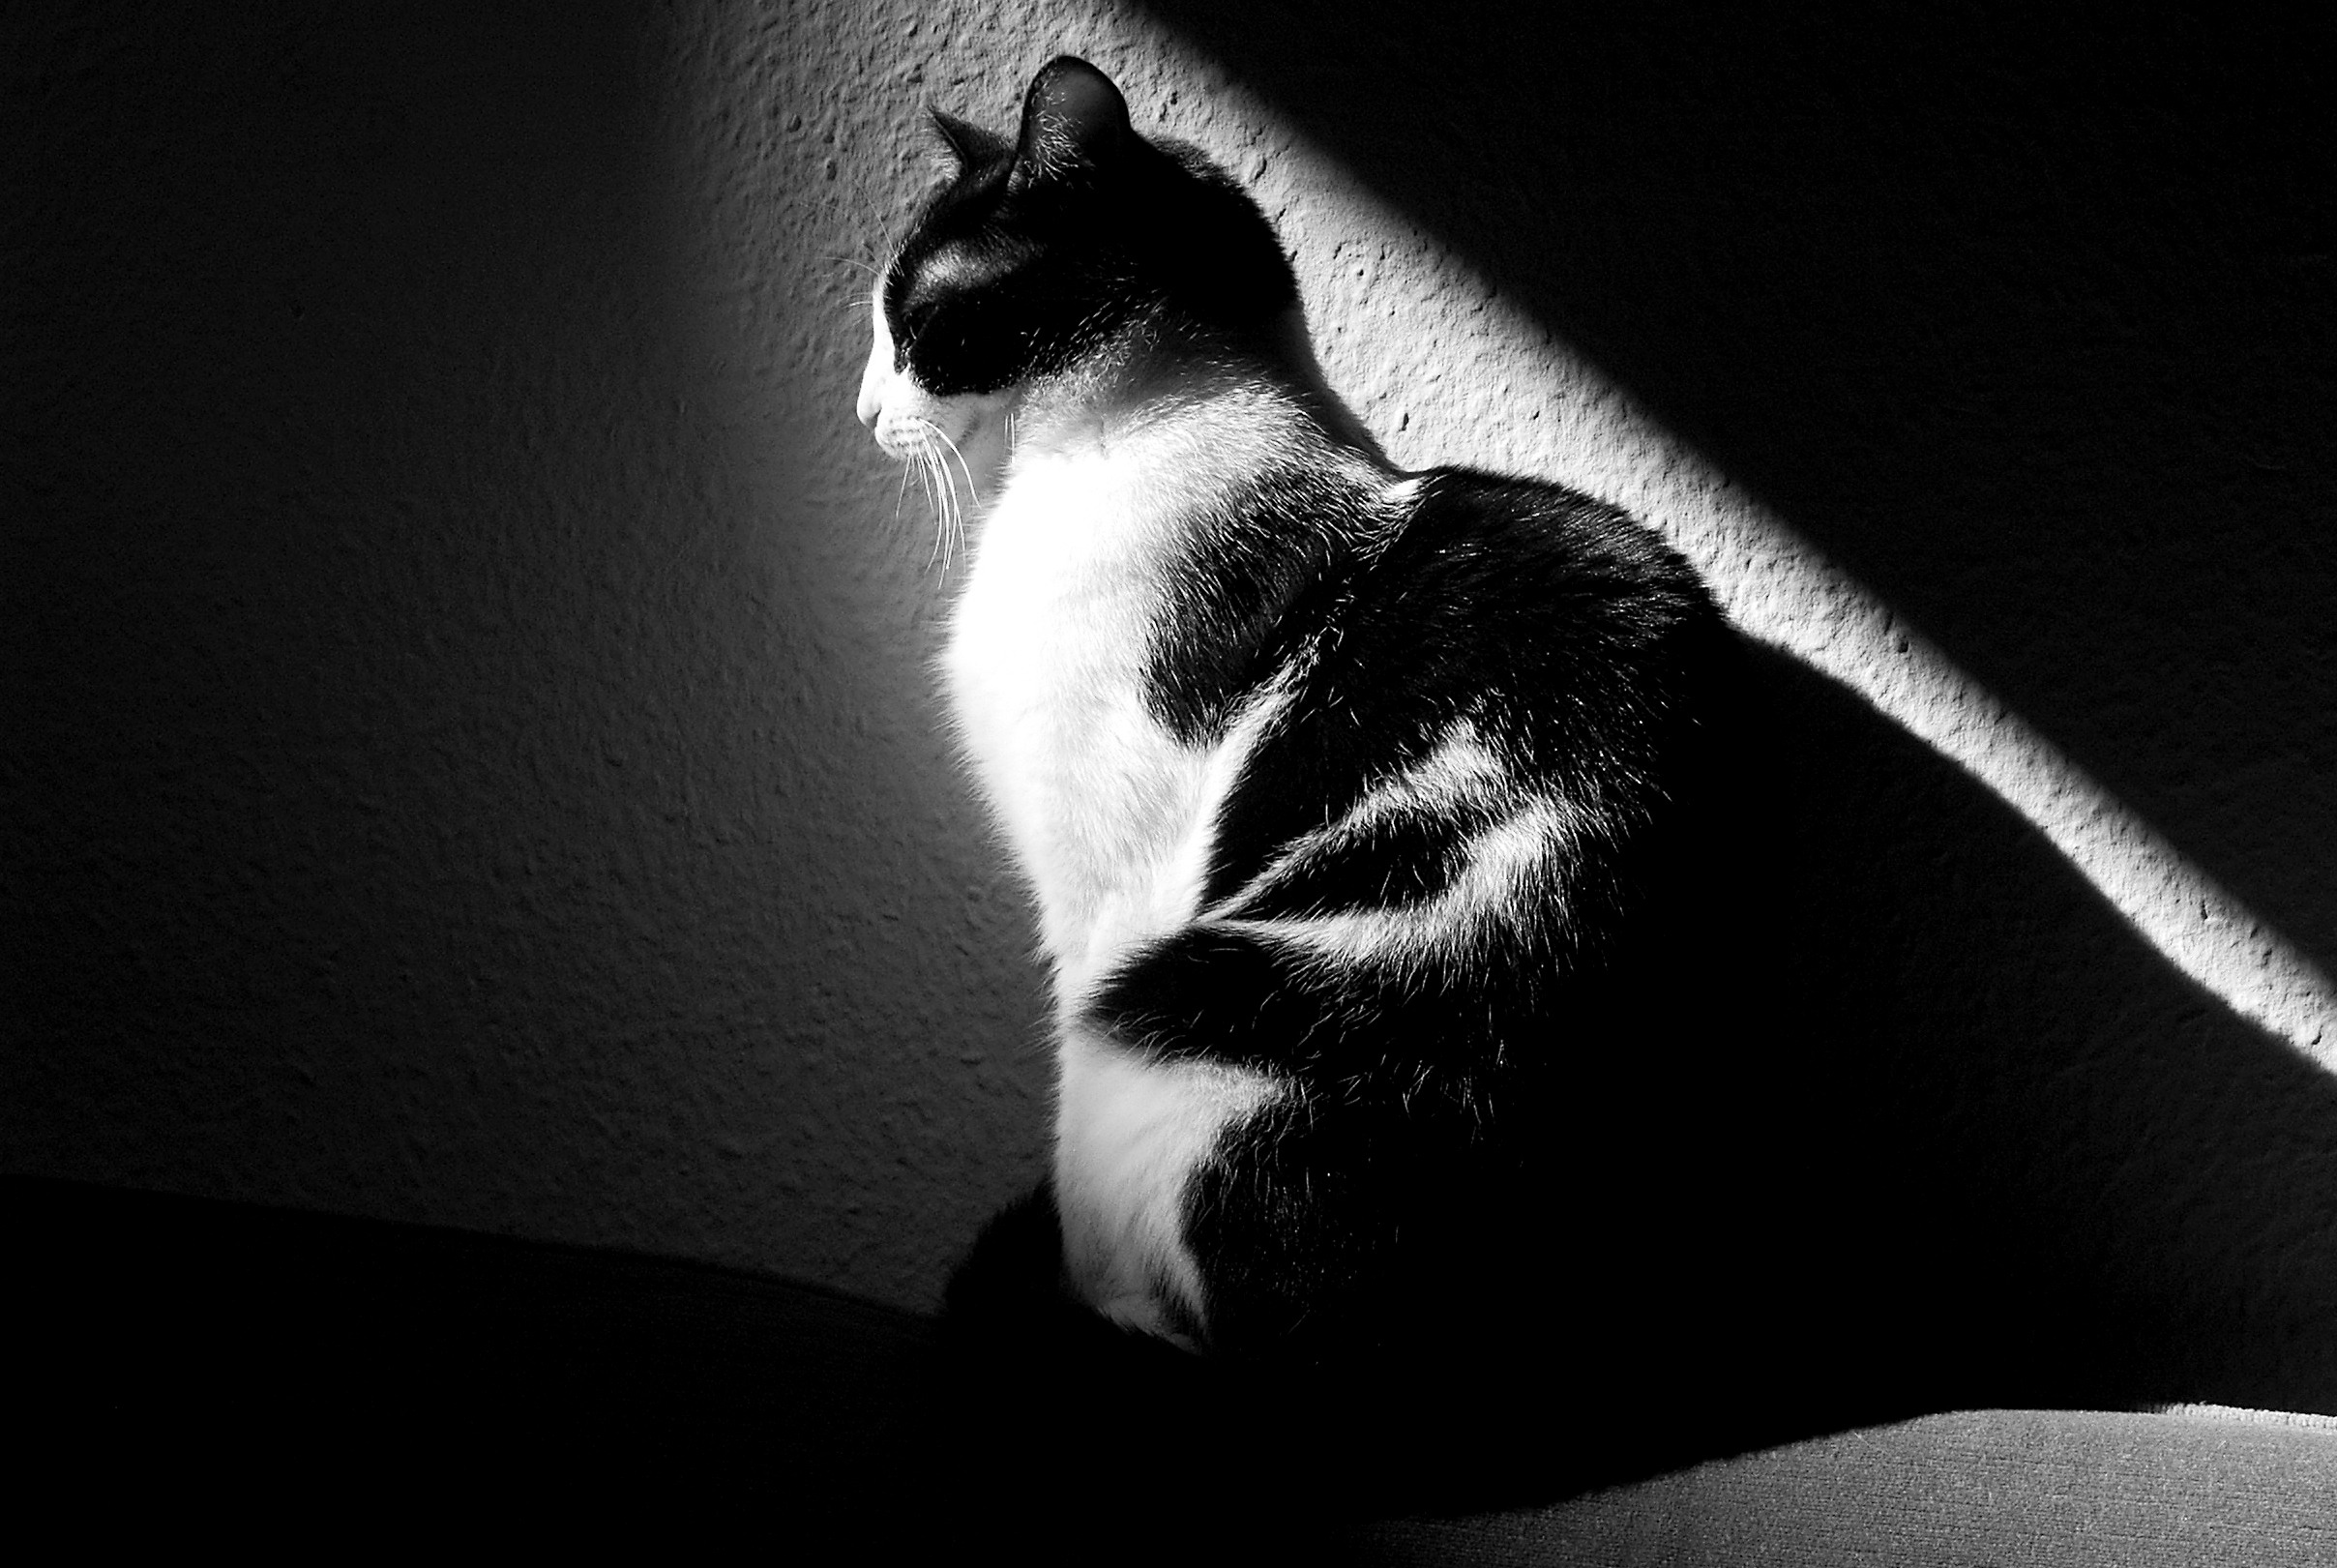
hand, black and white, white, photography, cat, shadow, darkness, black, monochrome, close up, eye, animals, monochrome photography, small to medium sized cats, cat like mammal